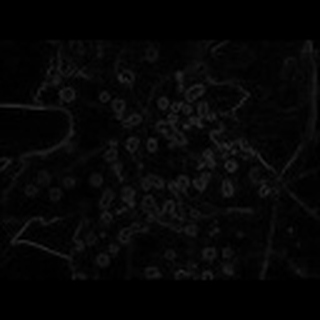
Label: cotton_target_spot